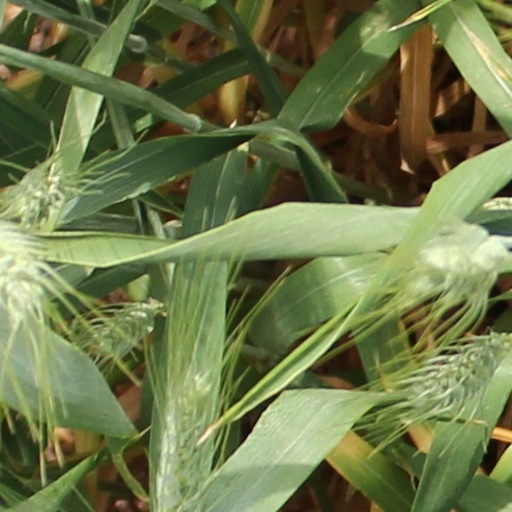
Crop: wheat